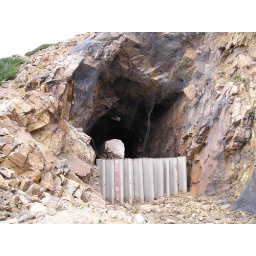
RollinsPass_074 Tunnel was closed for good after person hit by falling rocks